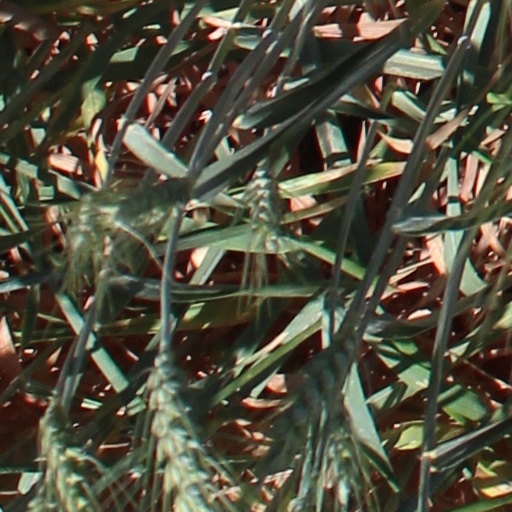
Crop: wheat